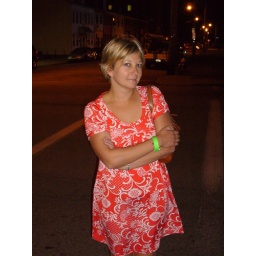
Looking sultry in a red dress ...